Catherine Trudeau

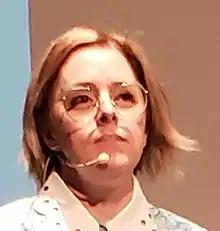
Catherine Trudeau in 2022

Catherine Trudeau (born May 4, 1975) is a Canadian actress. She was born in L'Assomption, Quebec, Canada.